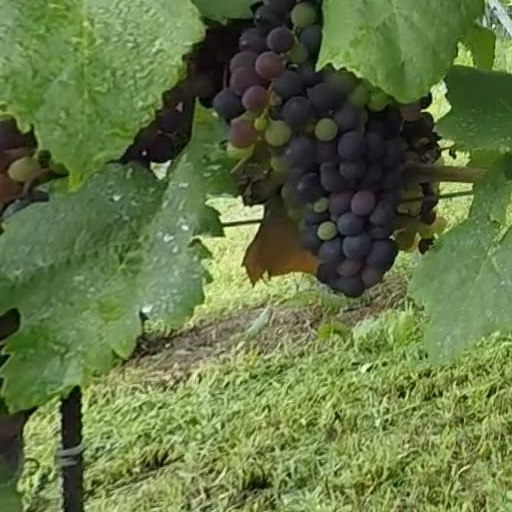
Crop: grape